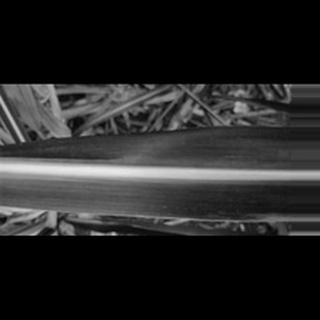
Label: sugarcane_yellow_leaf_disease